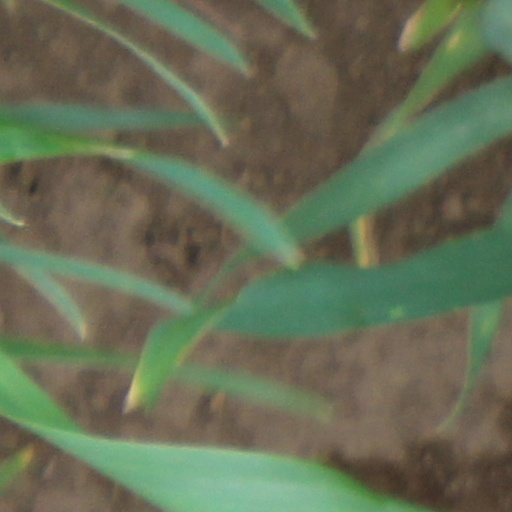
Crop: wheat